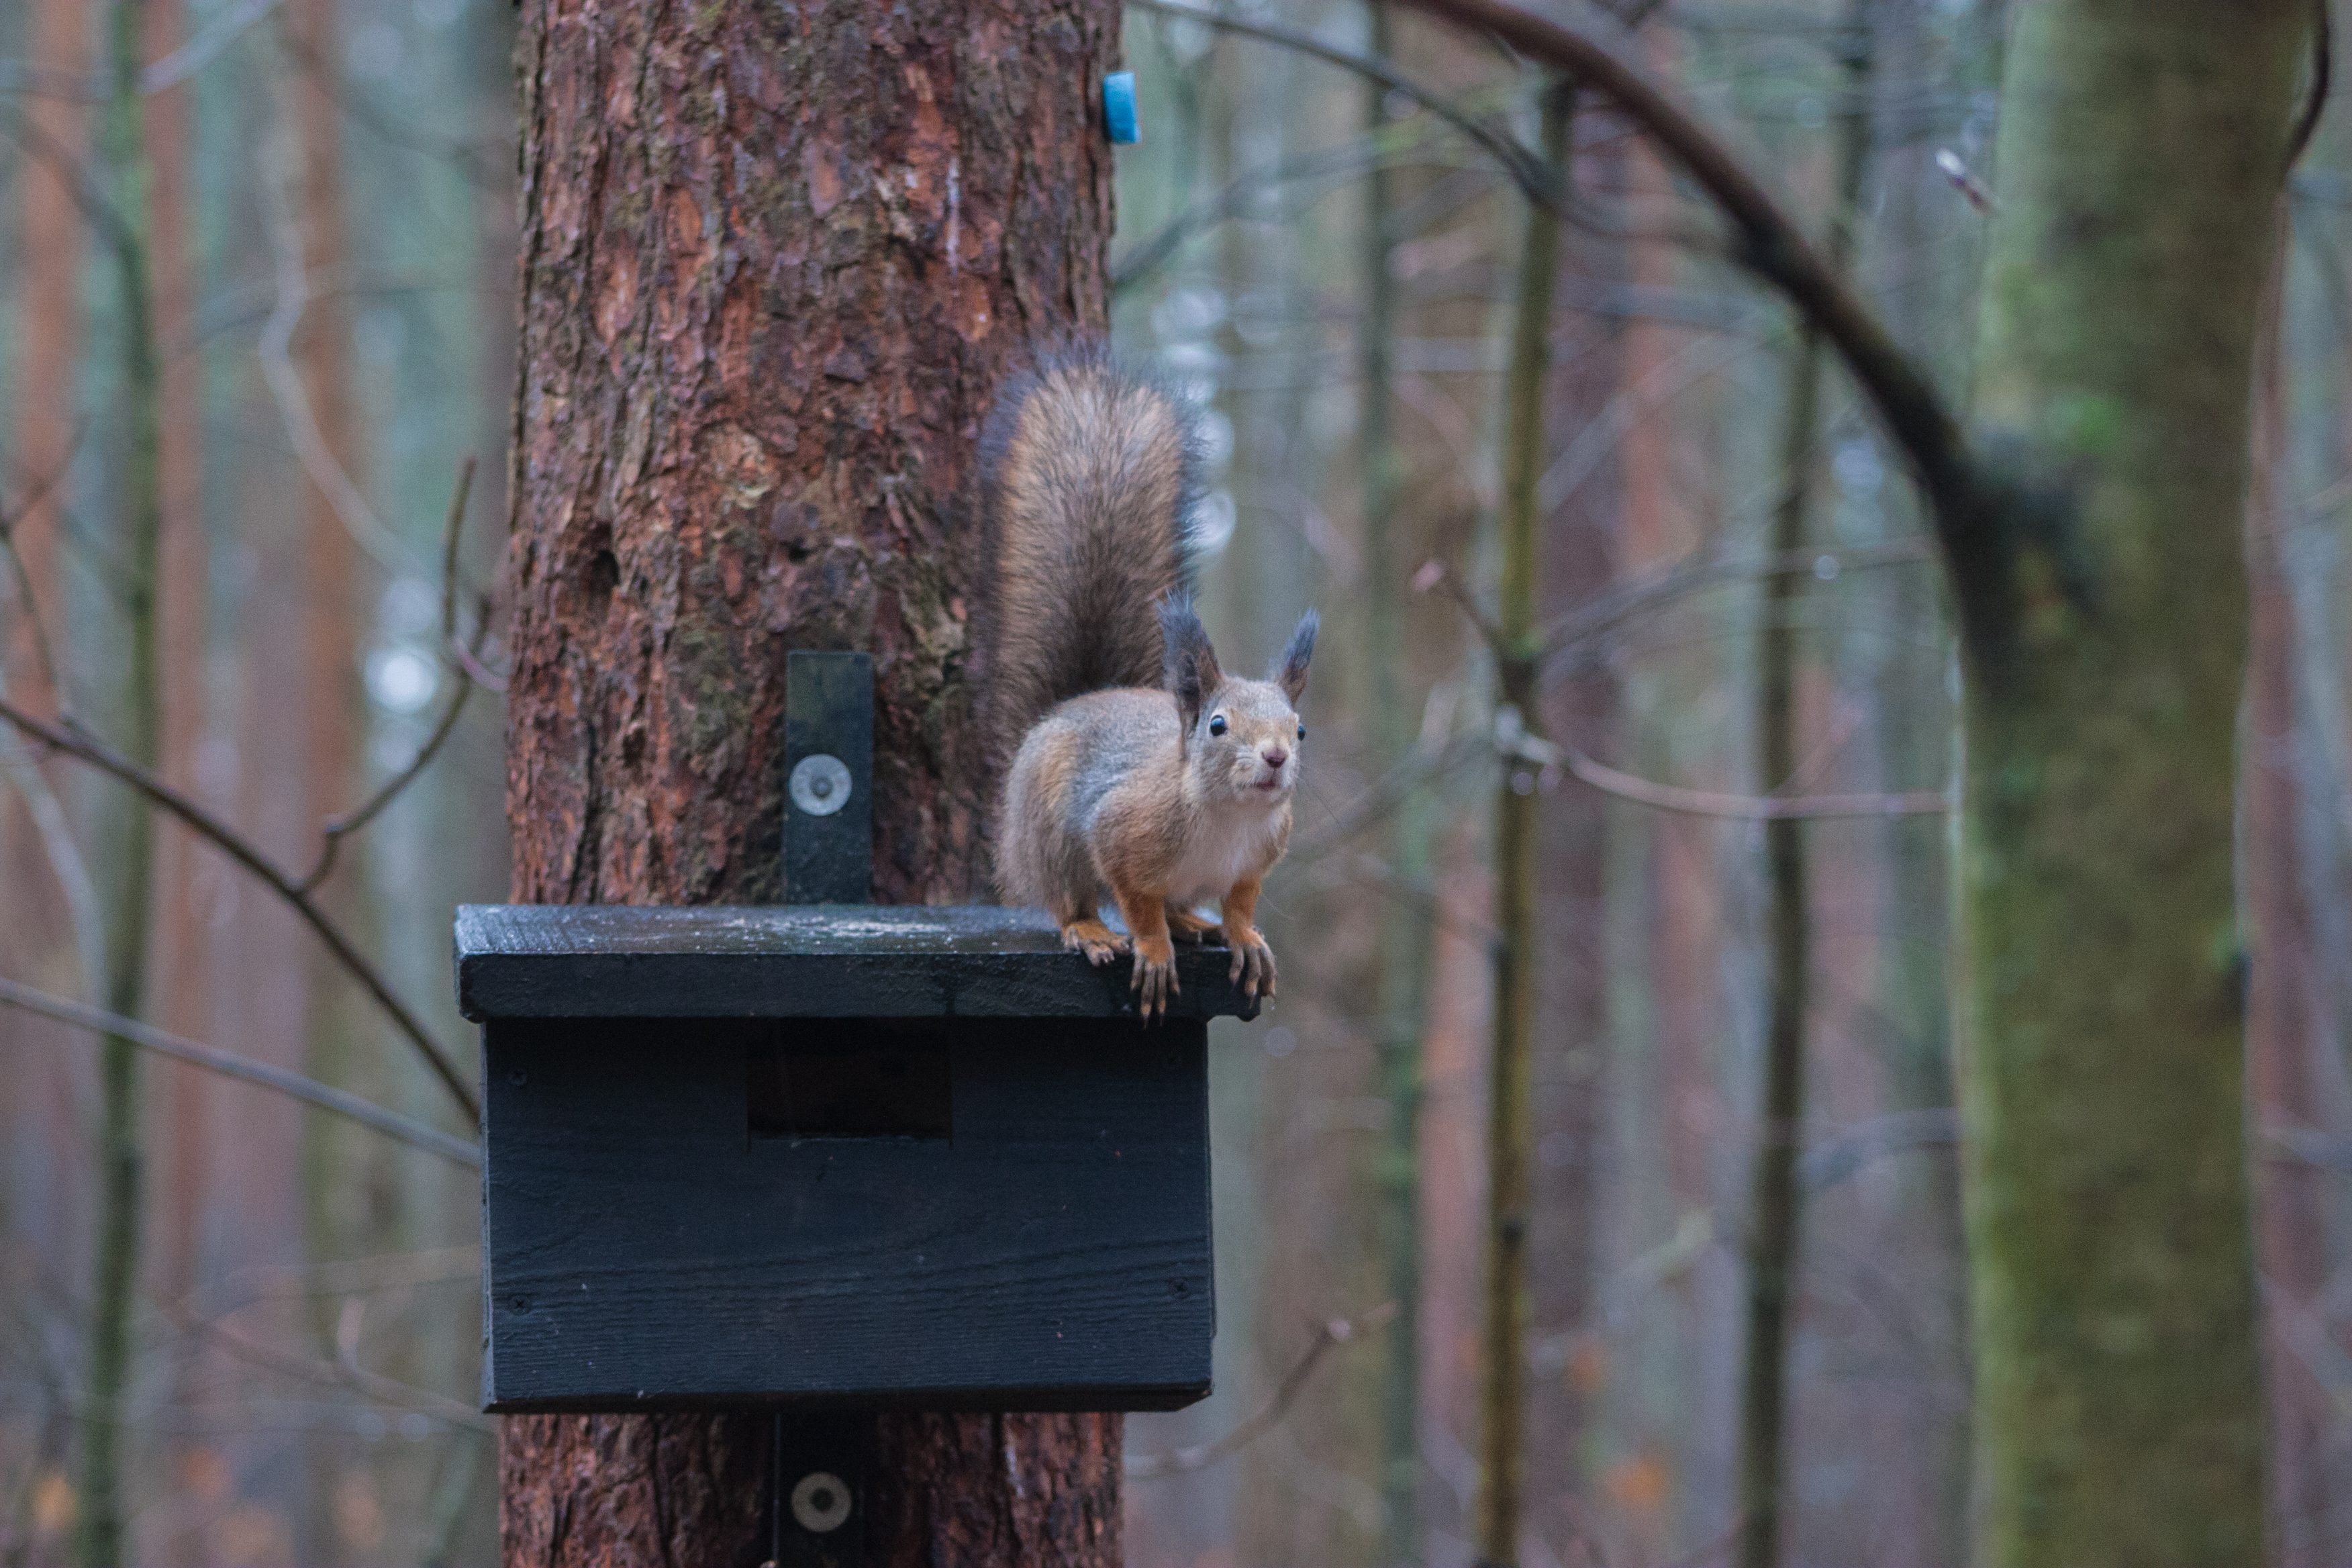
image, squirrel, bird feeder, grey squirrel, wildlife, bird food, tree, bird, rodent, tail, fox squirrel, branch, bird supply, plant, fawn, trunk